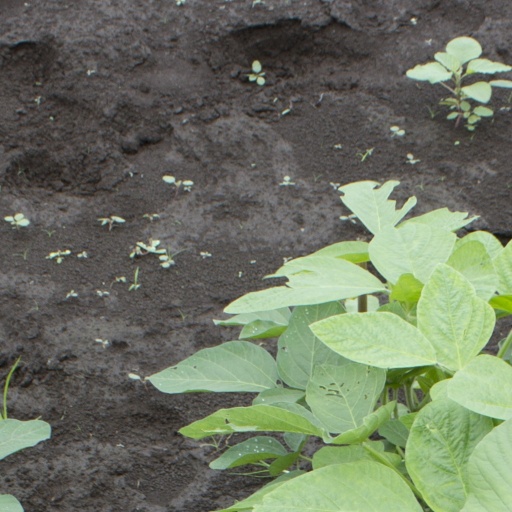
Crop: soybean